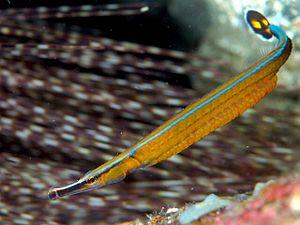
Les Syngnathidae constituent une grande famille de poissons osseux, qui comprend les sous-familles des Hippocampinae et des syngnathes. Les espèces appartenant à cette famille partagent toutes une forme exceptionnelle de reproduction, la grossesse masculine.
Les Syngnathinae, communément appelé Syngnathes, sont une sous-famille de poissons de la famille des Syngnathidae.